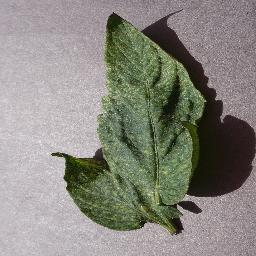
Label: Tomato___Spider_mites Two-spotted_spider_mite